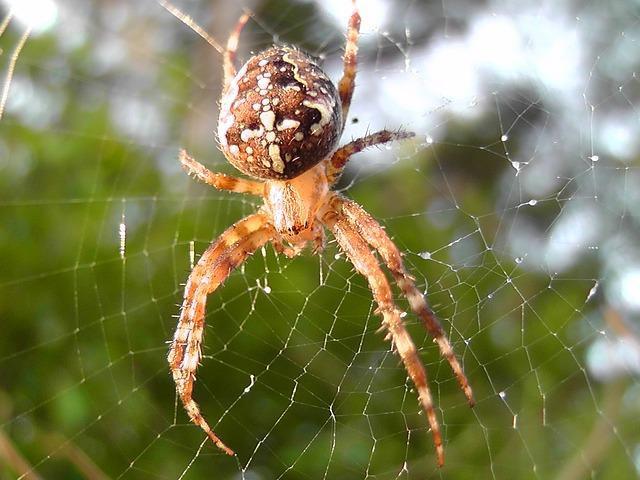
spider